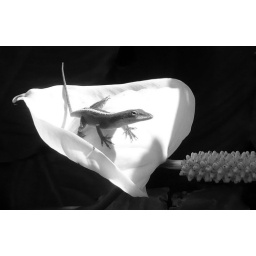
Taken at Maui Airport, this lizard hopped in while I was taking a photo of the white leaf plant